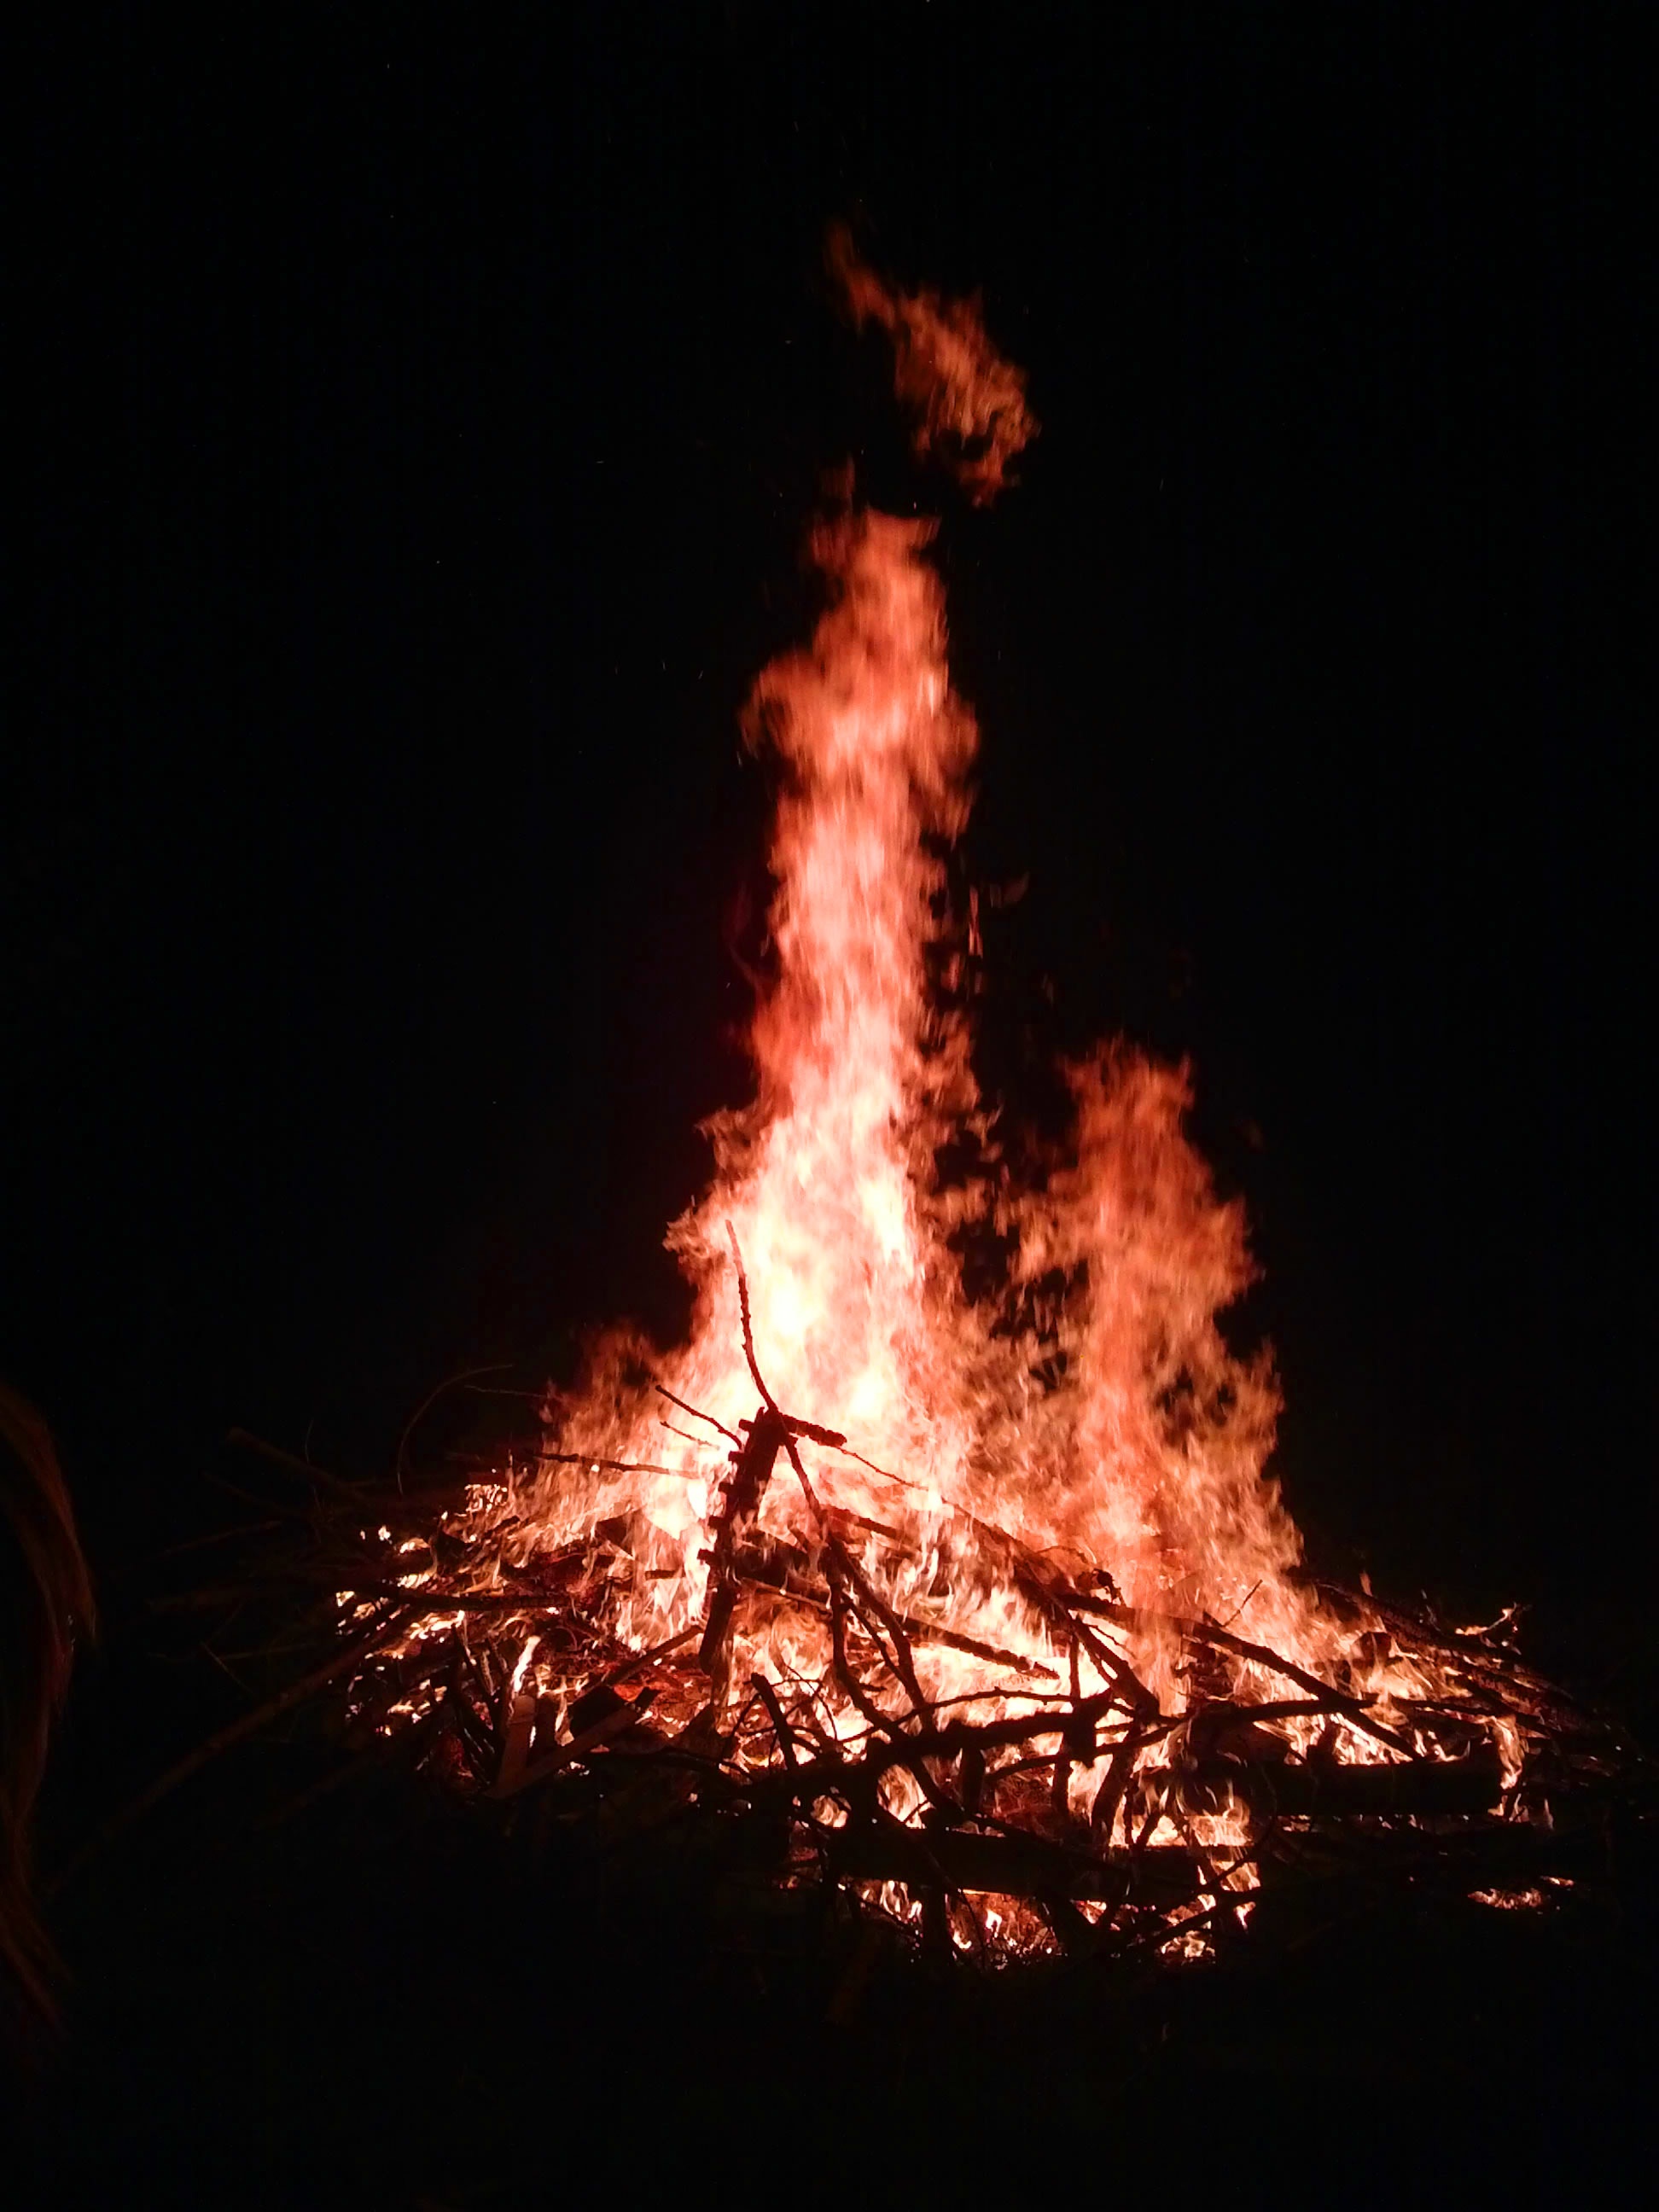
night, flame, fire, fireplace, campfire, bonfire